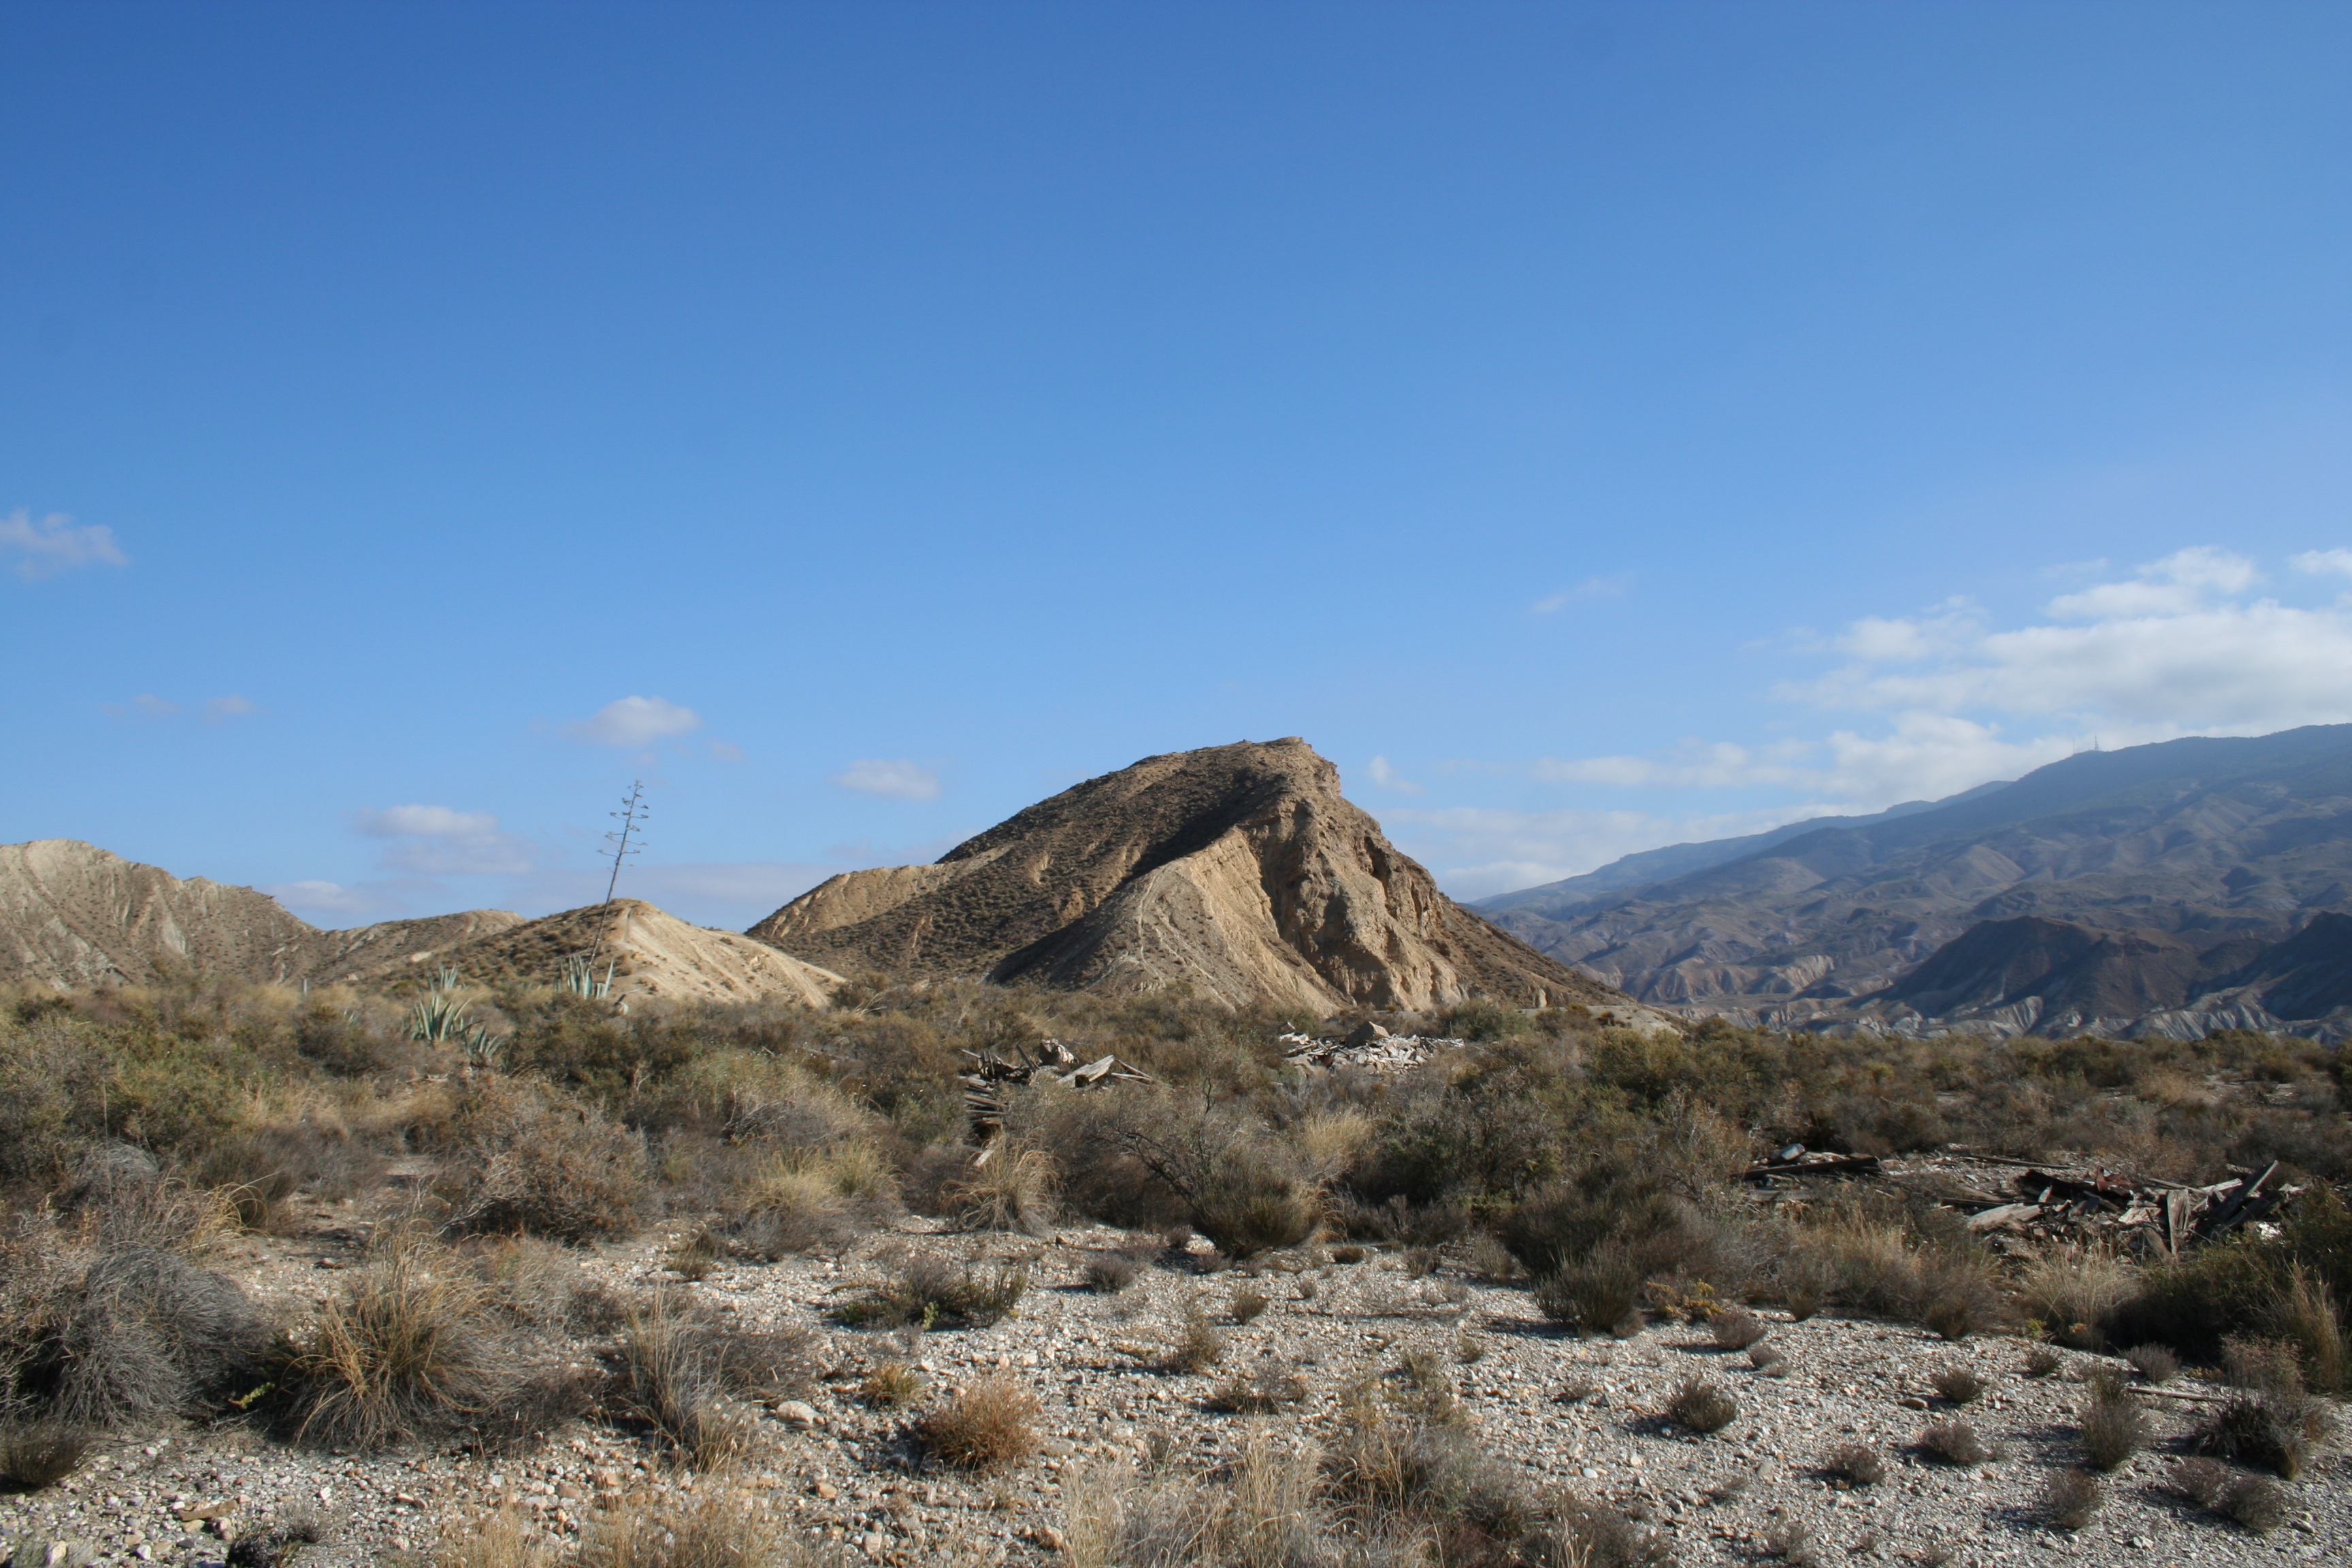
landscape, rock, wilderness, mountain, trail, hill, arid, desert, adventure, valley, land, mountain range, panorama, dry, ridge, summit, blue sky, desert landscape, sunny, spain, geology, badlands, plateau, andalusia, geological, fell, ecosystem, volcanic, wadi, butte, steppe, landform, natural environment, geographical feature, mountainous landforms